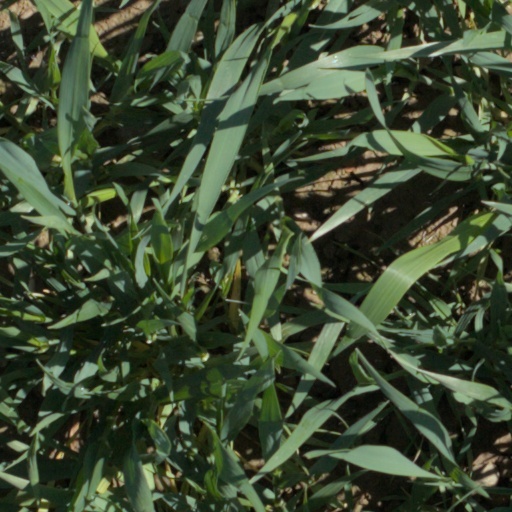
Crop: wheat